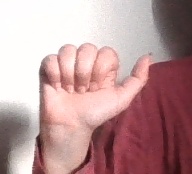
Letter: dhad